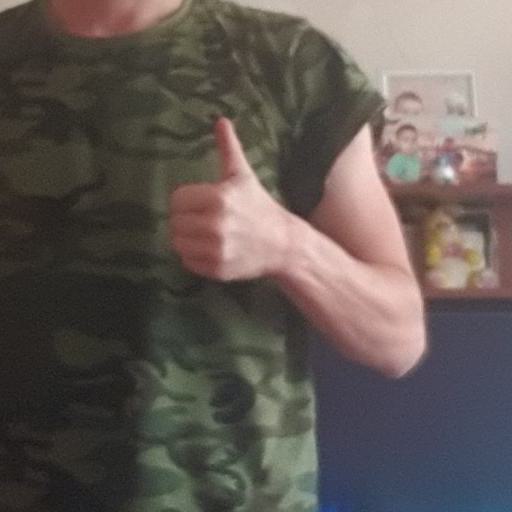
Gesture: like